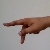
The image shows a hand gesture representing the letter 'P' in Indian Sign Language.